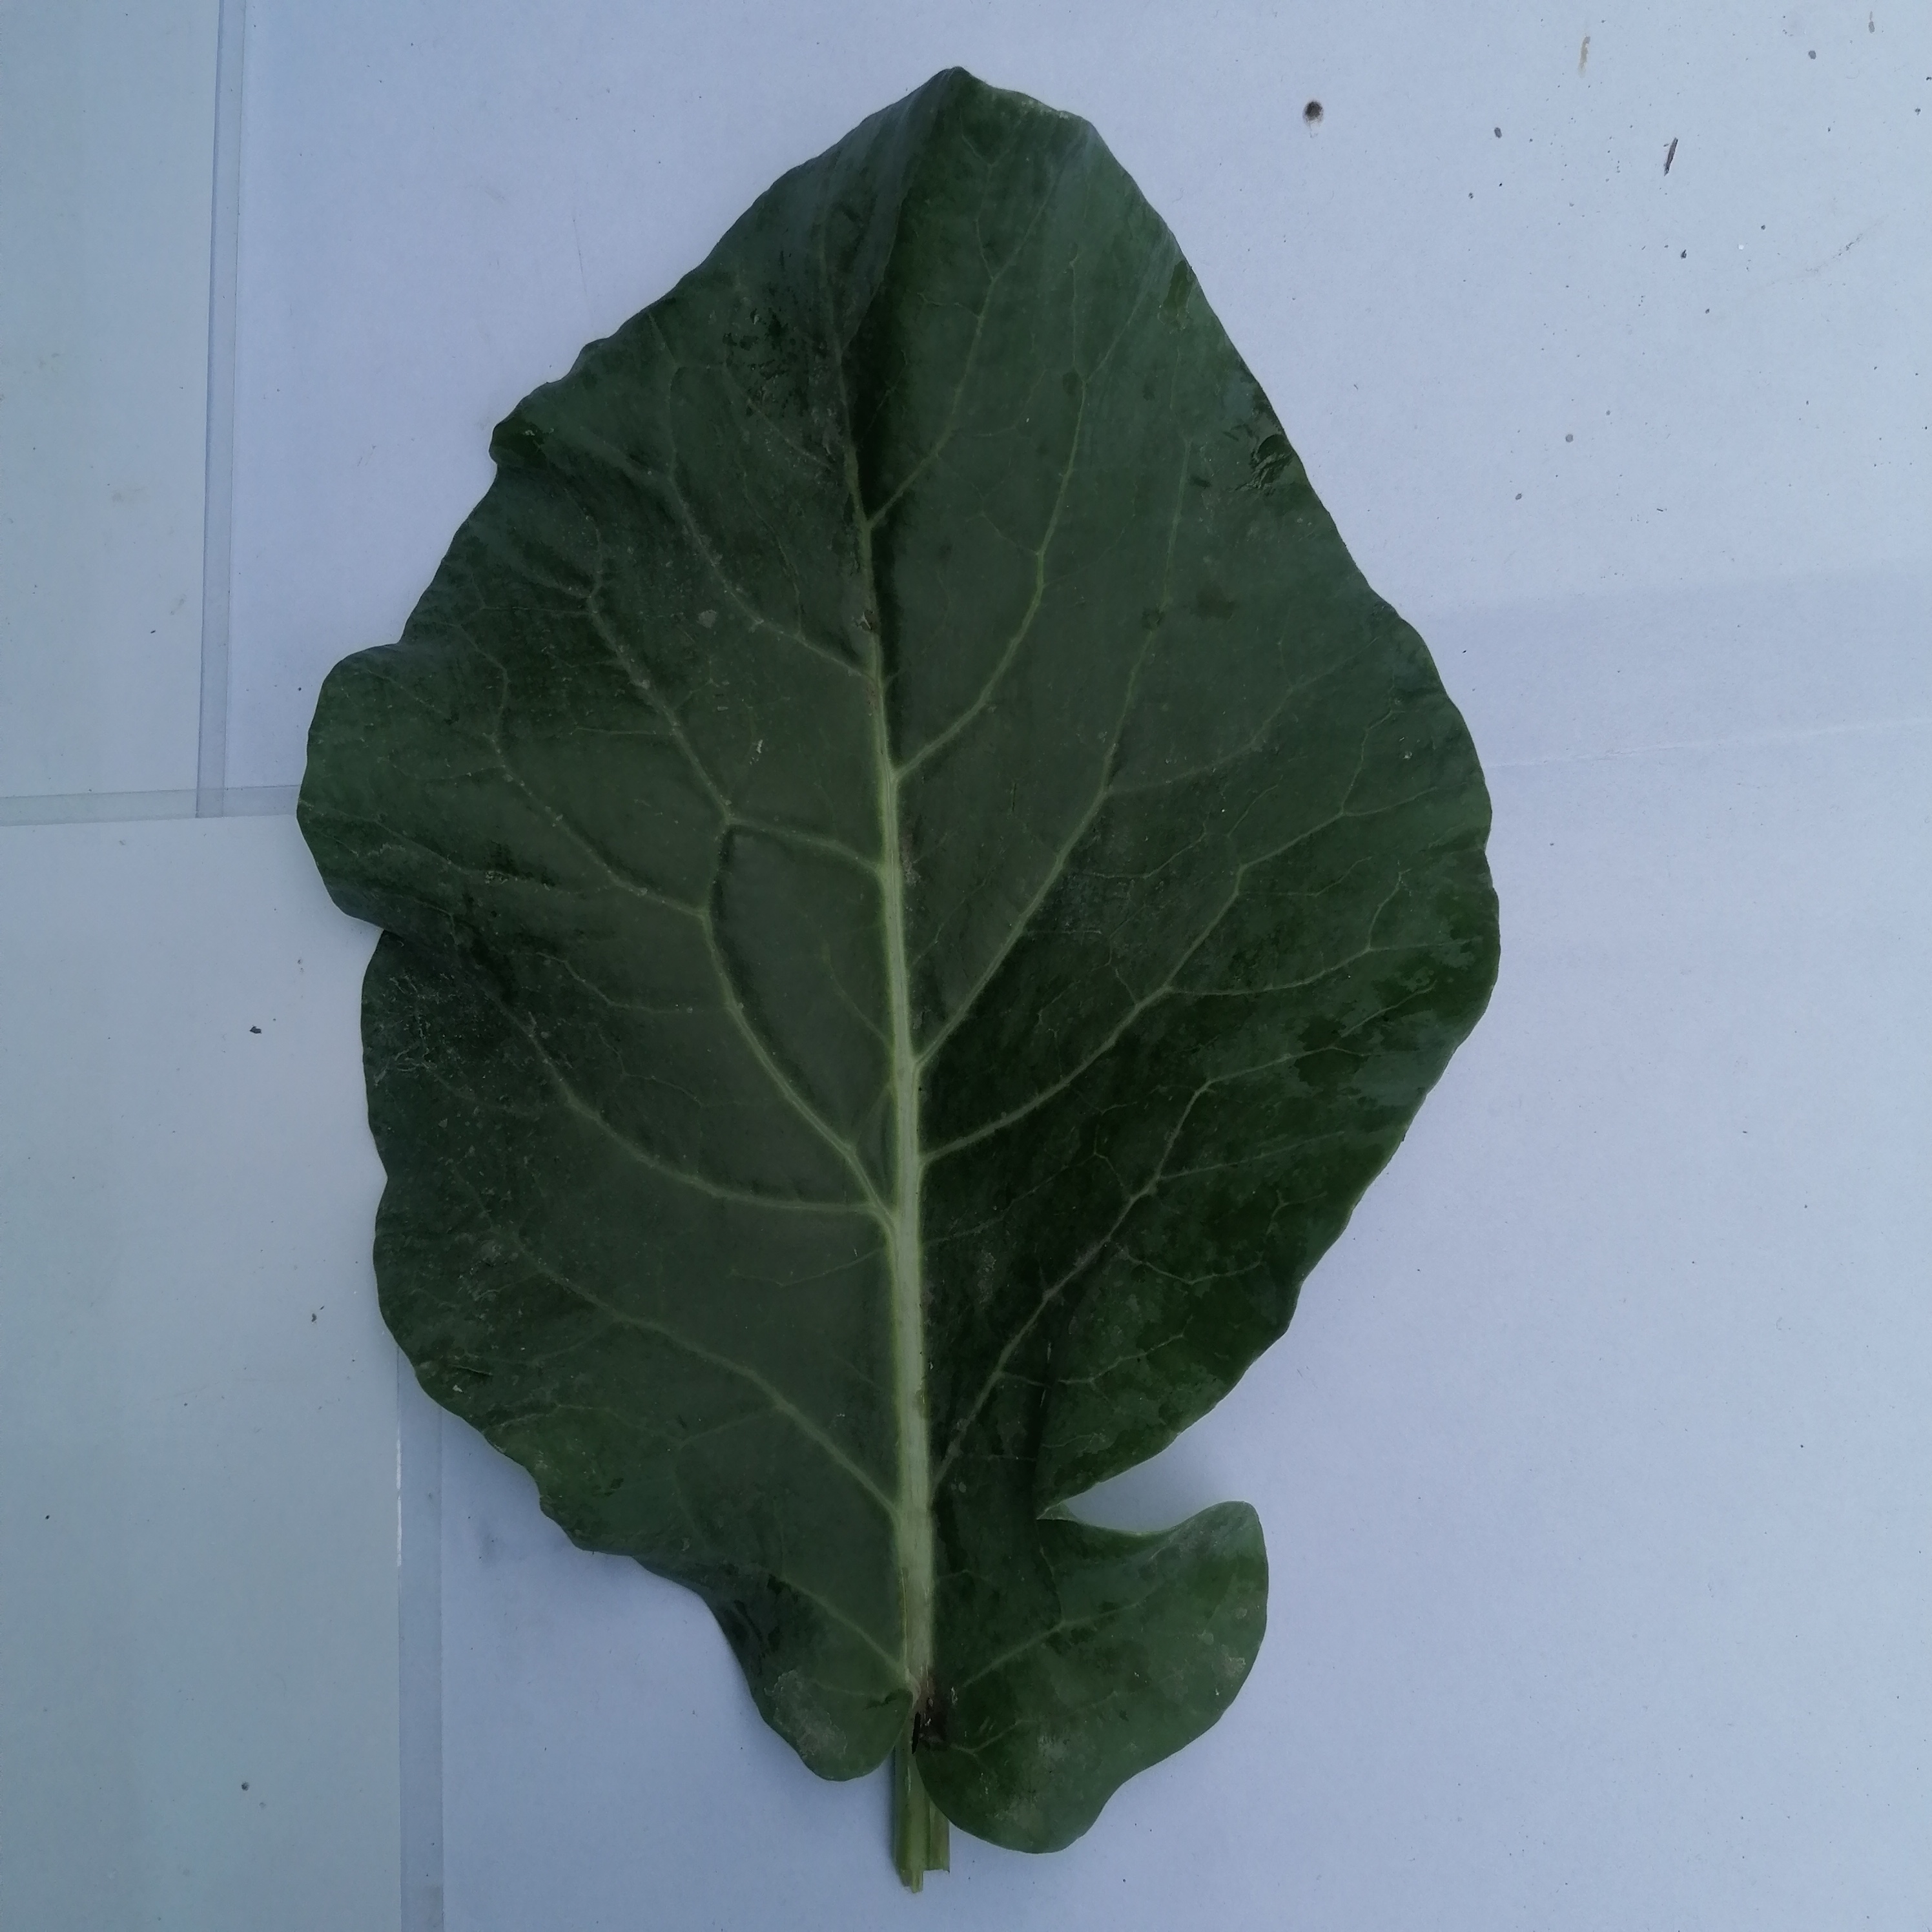
Label: Healthy